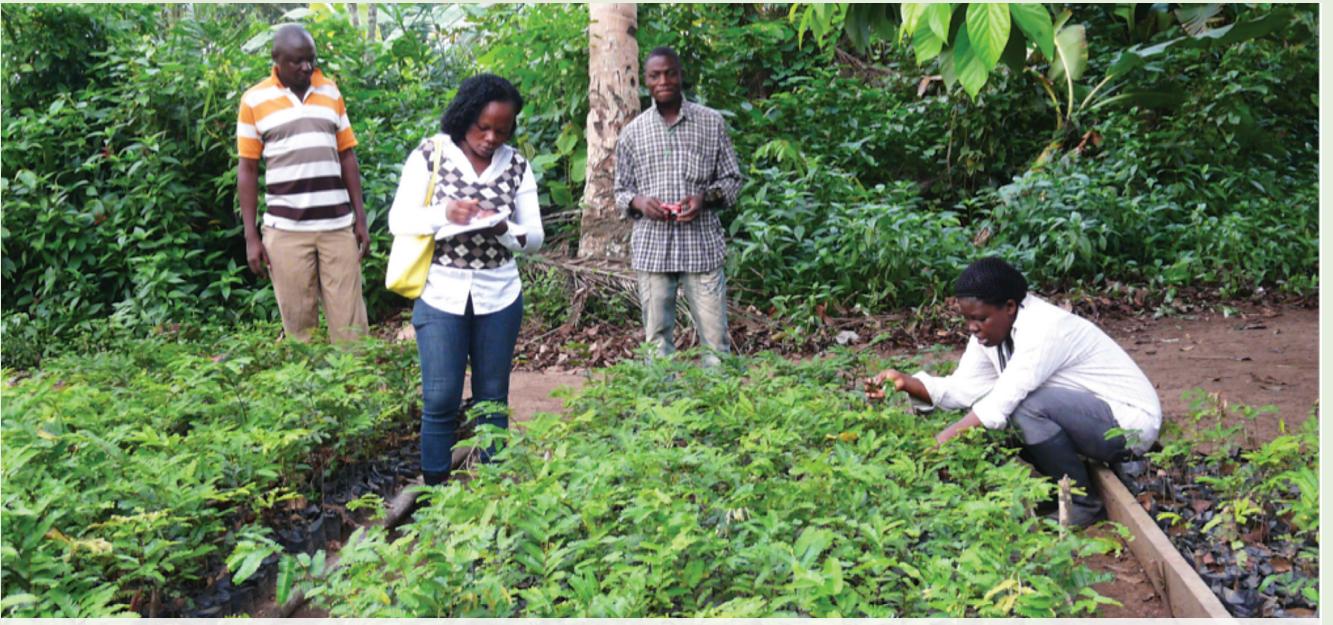
Jopo la watu walio katika eneo mfano wa bustani au kitalu chenye mimea iliyoota na kuchipua  kwa rangi ya kijani kibichi, huashiria ni eneo litumikalo kwa ajili ya uoteshaji wa miti kwa ajili ya uhifadhi wa misitu.